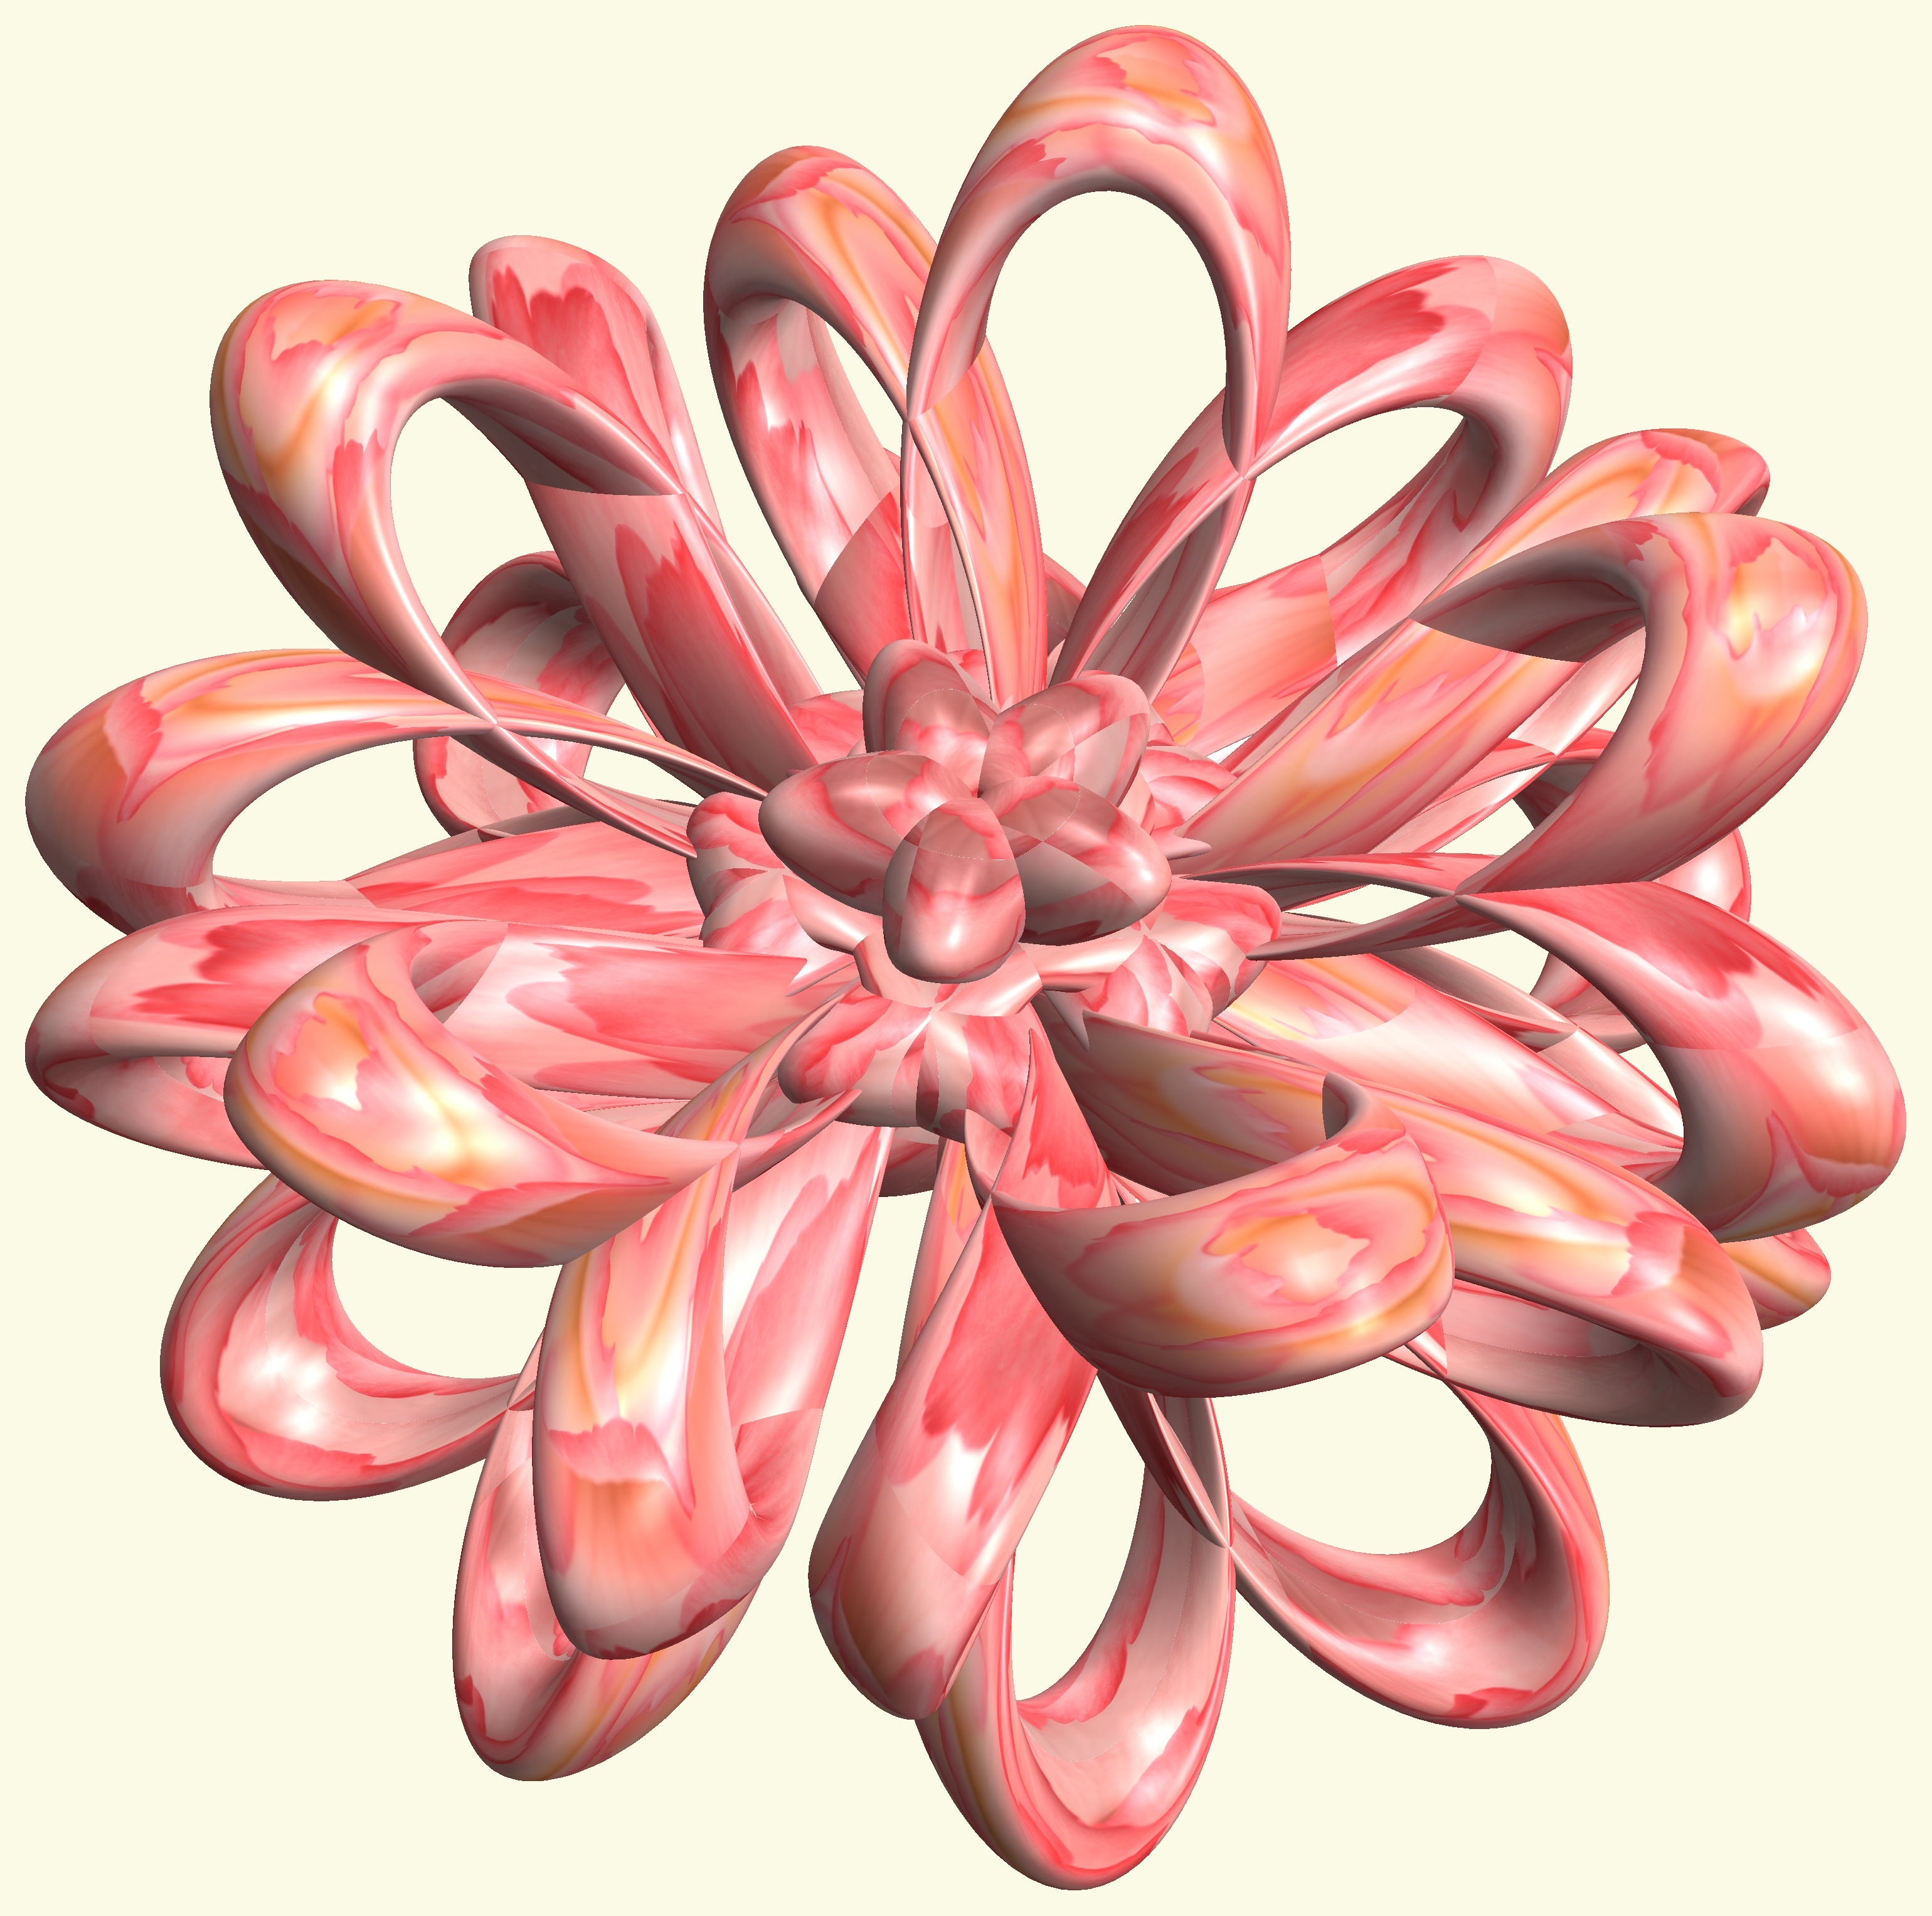
structure, plant, texture, flower, petal, heart, pattern, pink, figure, illustration, design, symmetry, 3d, graphic, knot, mathematica, cg, parametricplot3d, code, program, algorithm, abstruct, mapping, flowering plant, land plant